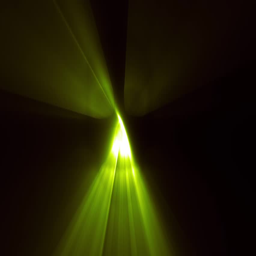
ghostly green light through the skull of terror